New Mexico Lobos

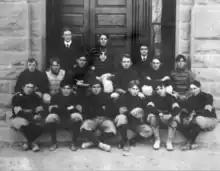
The first men's basketball team (1903)

The Lobo basketball programs were established in 1899, but began its first competitive teams in 1903 and 1906, respectively. In 1920 a head coach would be hired, Roy W. Johnson. The current head coach is Eric Olen